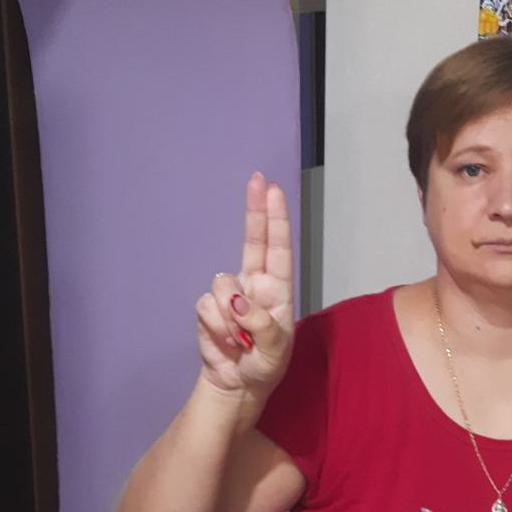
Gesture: two_up